History of Sinn Féin

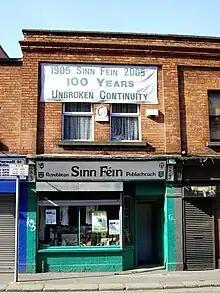
Headquarters of Republican Sinn Féin: Teach Dáithí Ó Conaill, 223 Parnell Street, Dublin

Under Adams's leadership, electoral politics became increasingly important. In 1983 Alex Maskey was elected to Belfast City Council, the first Sinn Féin member to sit on that body. Sinn Féin polled over 100,000 votes in the Westminster elections that year, with Adams winning the West Belfast seat previously held by the Social Democratic and Labour Party (SDLP). In the 1985 local elections it won fifty-nine seats on seventeen of the twenty-six Northern Ireland councils, including seven on Belfast City Council.